Postmodernism

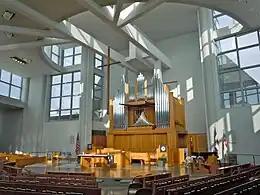
Interior of the Chapel at the Episcopal Academy near Newtown Square, PA by alumnus of the Academy architect Robert Venturi

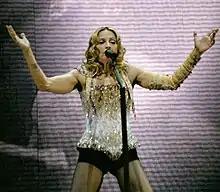
American singer-songwriter Madonna

Scholarship regarding postmodernism and architecture is closely linked with the writings of critic-turned-architect Charles Jencks, beginning with lectures in the early 1970s and his essay "The Rise of Post-Modern Architecture" from 1975. His "magnum opus", however, is the book "The Language of Post-Modern Architecture", first published in 1977, and since running to seven editions (in which he famously wrote: "Modern architecture died in St. Louis, Missouri, on 15 July 1972 at 3:32 p.m. (or thereabouts) when the infamous Pruitt–Igoe scheme, or rather several of its slab blocks, were given the final coup de grâce by dynamite.").